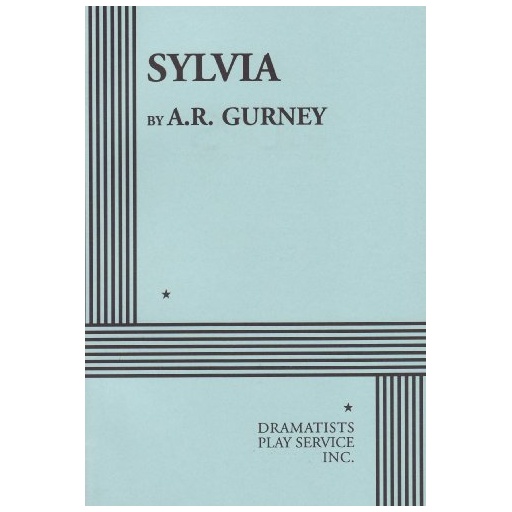
Sylvia
Sylvia
Category: Arts & Entertainment